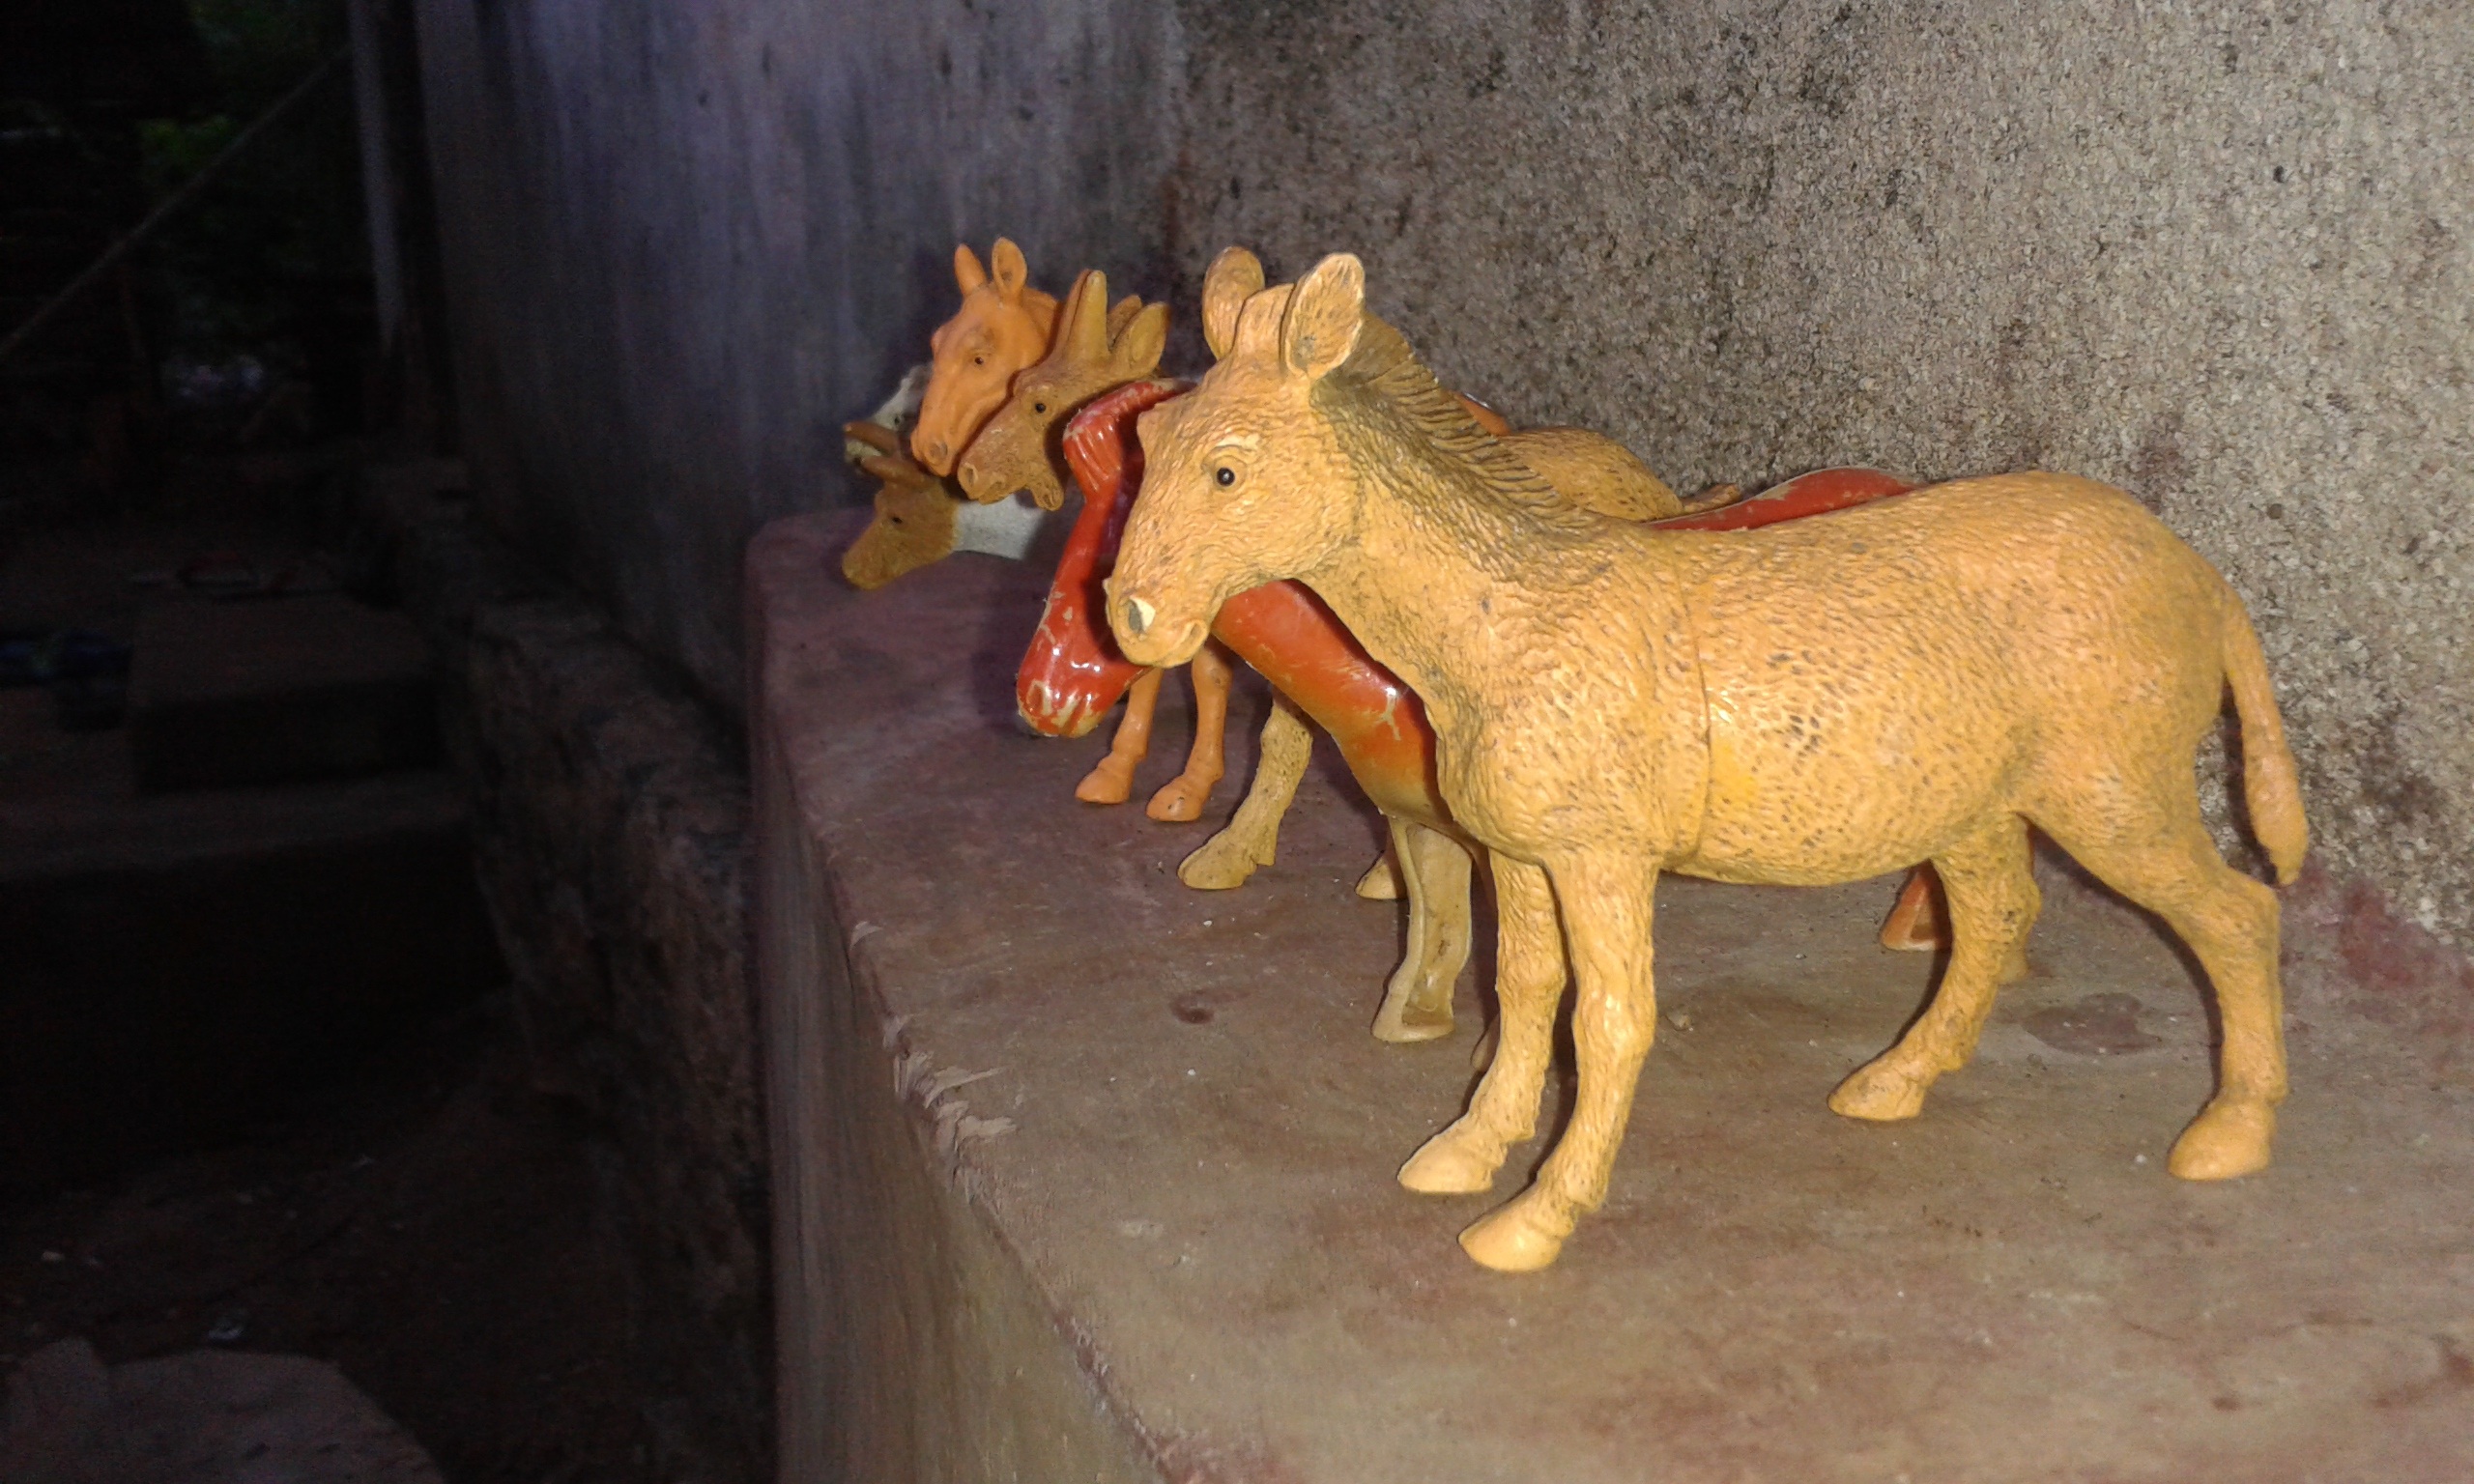
farm, goat, food, cow, cattle, farming, collection, livestock, horse, sheep, mammal, agriculture, milk, meat, beef, sculpture, animals, toys, horse like mammal